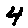
Label: 4